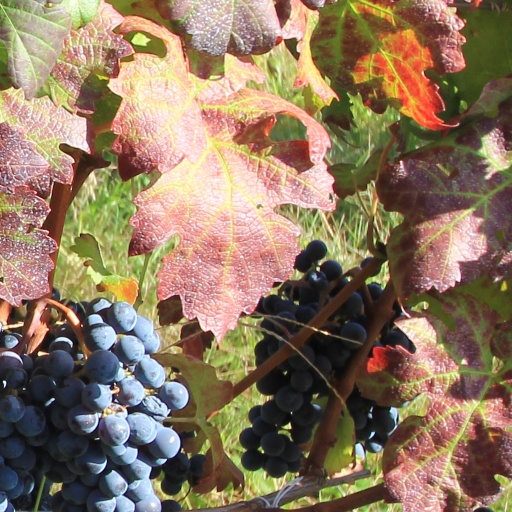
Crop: grape